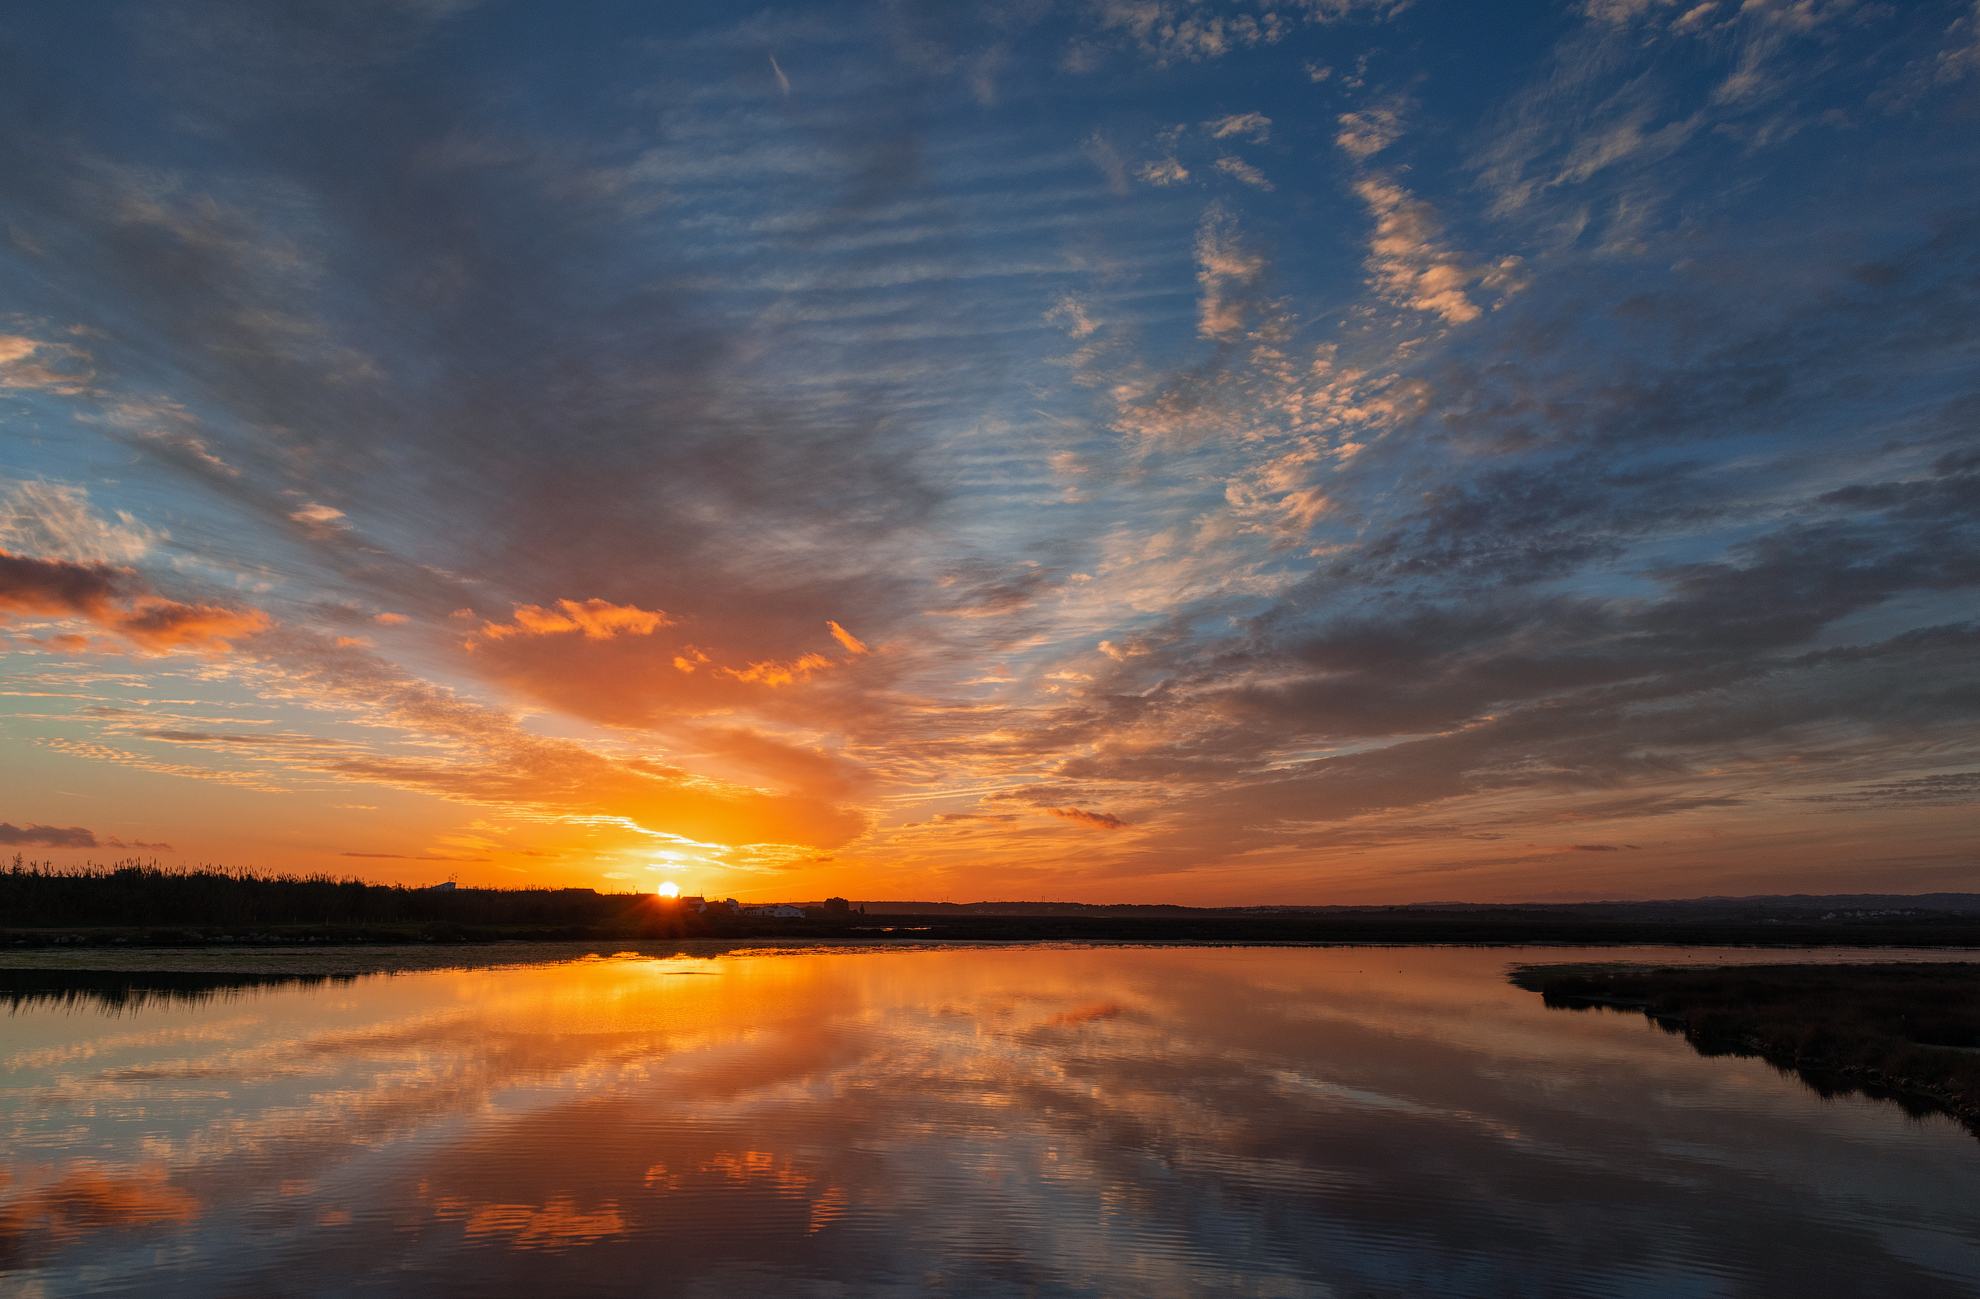
sunset, evening, sky, afterglow, horizon, reflection, nature, water, cloud, sunrise, natural landscape, dusk, morning, red sky at morning, sea, calm, lake, dawn, water resources, atmosphere, sound, river, sunlight, loch, shore, ocean, tree, reservoir, waterway, coast, landscape, bank, inlet, sun, bay, cumulus, meteorological phenomenon